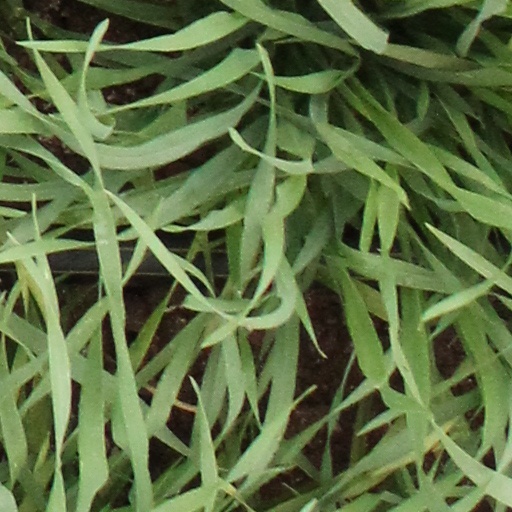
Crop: wheat